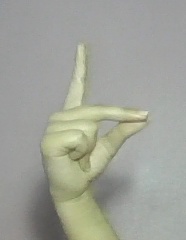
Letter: ta